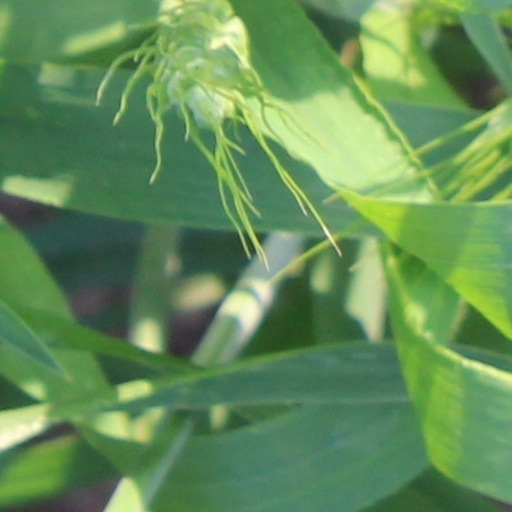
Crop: wheat